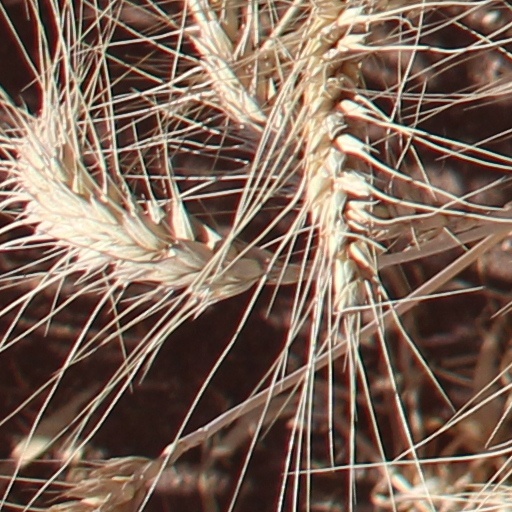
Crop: wheat